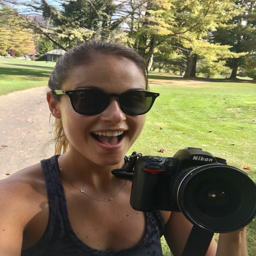
the author , with her new camera